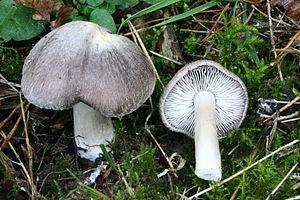
Tricholoma myomyces, le tricholome couleur de souris, de ses noms vernaculaires, charbonnier, petit gris ou griset selon les régions, est une espèce de champignons basidiomycètes comestibles de l'hémisphère nord, du genre Tricholoma dans la famille des Tricholomataceae.
Tricholoma pardinum est une espèce de champignons basidiomycètes de la famille des Tricholomataceae. En français, ses noms vulgaires sont Tricholome moucheté, Tricholome rayé et Tricholome tigré. Il est largement distribué en Amérique du Nord et en Europe, ainsi que dans certaines parties de l'Asie. Il est souvent observé dans des hêtraies où il se développe en été et en automne.